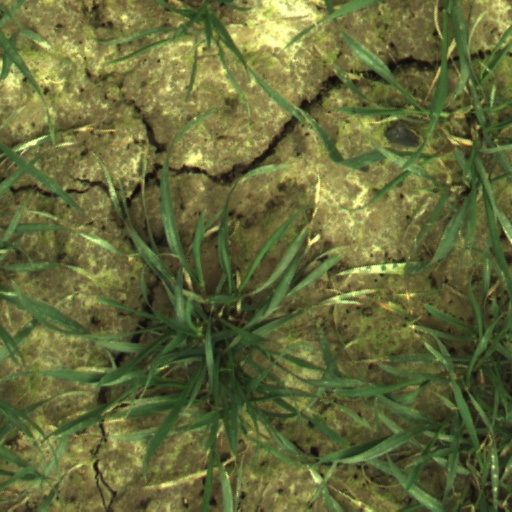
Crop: wheat